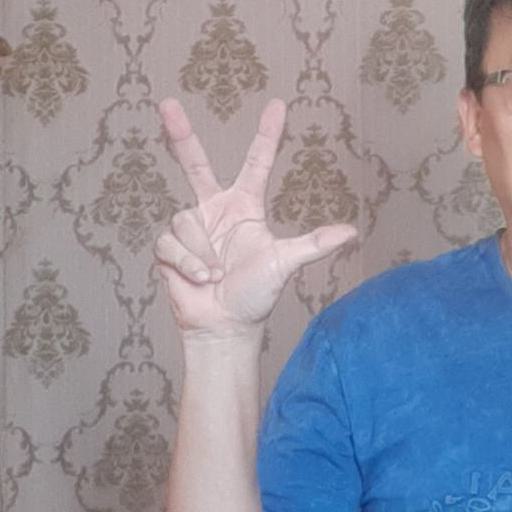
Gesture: three2